Kehra

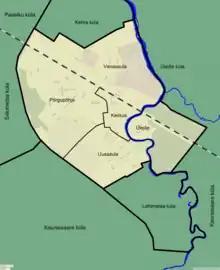
Kehra neighborhoods

The oldest parts of the town are Keskus and Vanaasula, which were already inhabited before the manor was built between 1624 and 1637. The railway was built in 1870 and it split off the current Vanaasula from the rest of the manor. The manor started expanding westwards around the same time. Construction of the pulp mill began in 1936 and brought along large scale development of Kehra. Most of the buildings in Uusasula were built between 1953 and 1991. Construction in the Põrgupõhja district began in 1956. Ülejõe district was supposed to become a summer resort area and the houses were built between 1932 and 1969.